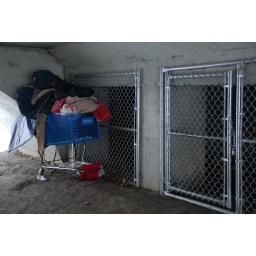
Copyright 2008all the belongings/one shopping cart.Observed sleeping on the dirty clay ground.-14C with wind funneling under this bridge